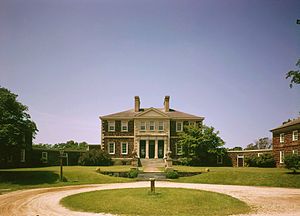
Palladianisme / Neopalladianisme / Nordamerikansk palladianisme
Palladianisme eller palladiansk arkitektur er en europæisk arkitekturstil afledt af og inspireret af arbejder af den venetianske arkitekt Andrea Palladio. Det der i dag betegnes som palladiansk arkitektur, er en udvikling af Andrea Palladios oprindelige koncepter, der var stærkt baseret på symmetri, perspektiv og værdier fra grækernes og romernes klassiske tempelarkitektur i antikken. Fra 1600-tallet blev Palladios fortolkning af denne klassiske arkitektur kaldt palladianisme, og den fortsatte med at udvikle sig til slutningen af 1700-tallet.